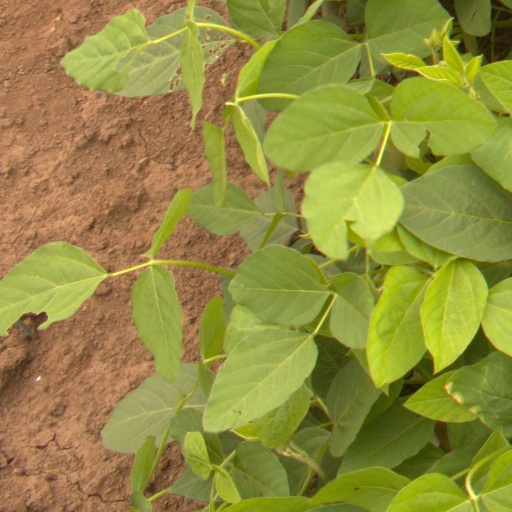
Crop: soybean